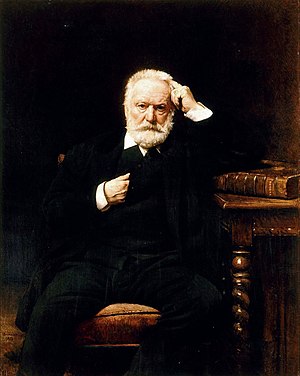
La Légende des siècles
Portræt af Victor Hugo fra 1879.
La Légende des siècles er et digt af Victor Hugo fra 1859. Hugo udvidede det til 1883, hvor det kom i en ny version. Værket er et epos på 700-800 sider på rimede vers. Hugos ambition var at fortælle menneskehedens historie fra tidernes morgen til en nær fremtid. Værket er opbygget af små "legender", der illustrerer en periode i menneskehedens historie fx om middelalderens riddere. Legenderne indeholder både historisk og mytisk stof, og virkelige personer sættes ind i et mytisk univers og vice versa. Mange af legenderne har en stærk moral med samfundskritiske undertoner. Hugo skrev La Légende des siècles i eksil, så han turde karakterisere paven som et magtsygt og fordærvet menneske, der ikke er mere ophøjet end andre. Hugos værk ligner på mange måder Balzacs den menneskelige komedie og Baudelaires Les Fleurs du Mal. De viser, at de sorte sider af mennesket er fremherskende i verden, der er brutal og voldelig, men at nogle få udvalgte evner at vise den rigtige vej frem. Den store forskel mellem Hugo og Baudelaire ligger i det poetiske sprog og ikke i de moralske aspekter. Hugo bruger samme teknik som i romanerne, her blot kondenseret i hver enkelt "legende".